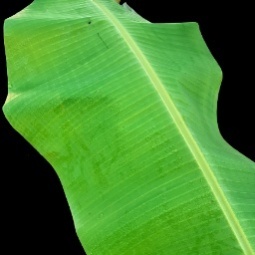
Label: Calcium